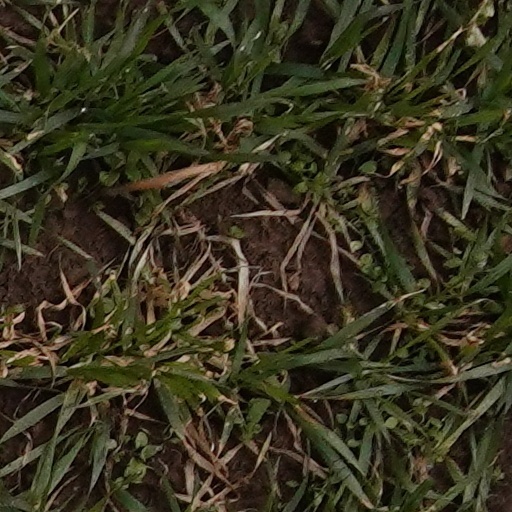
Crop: wheat